Cris Ericson

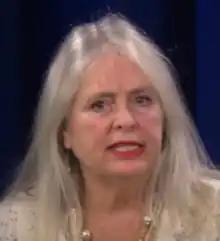
Ericson in a 2018 gubernatorial debate

Cris Ericson (born May 16, 1952) is an American marijuana legalization activist and perennial candidate for public office in Vermont. She has unsuccessfully run for the governorship of Vermont nine times and for a seat in the United States Congress eight times.